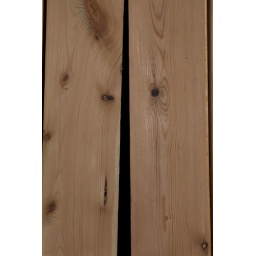
Repairs being carried out on a timber kitchen table belonging to Gavin and Shell, by my Dad